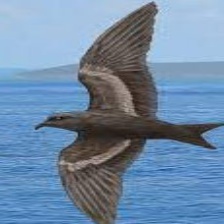
Species: ASHY STORM PETREL
Scientific name: OCEANODROMA HOMOCHROA